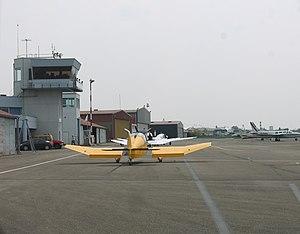
L'aéroport de Colmar-Houssen et son parking
Colmar est une commune française du département du Haut-Rhin. Préfecture du département, elle fait partie, depuis le 1ᵉʳ janvier 2016, de la région Grand Est.